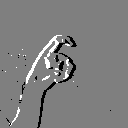
ASL letter: x